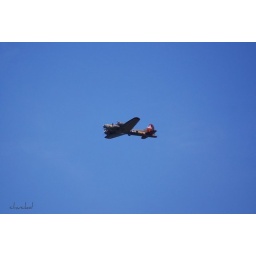
WWII aircraft flying over my home